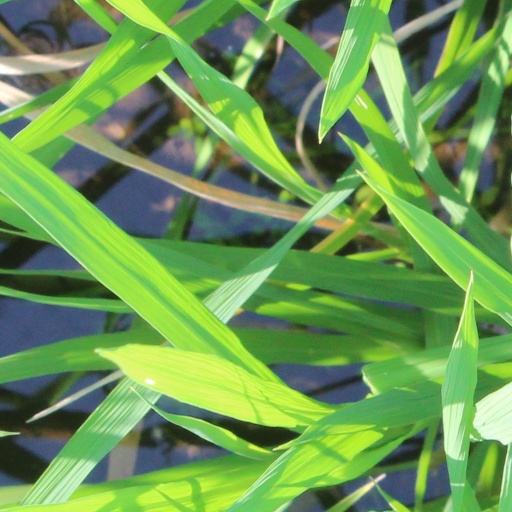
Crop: rice